Dolores Jiménez Hernández

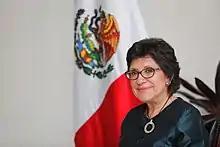

Dolores Jiménez Hernández (born April 1, 1955) is a Mexican diplomat who currently serves as the ambassador of Mexico to Honduras.